Chennai–Salem Express

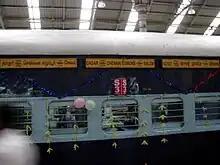
Chennai Egmore-Salem express at Egmore

Timings of 22153 Up /Chennai Egmore-/Salem Junction Express:- Chennai Egmore 23.55 PM; Salem Junction 06.15 AM. Timings of 22154 Down /Salem Junction-/Chennai Egmore Express:- Salem Junction 21.30 PM; Chennai Egmore 03.50 AM.